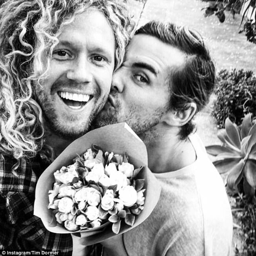
history : knew there was between the duo after they spent a weekend away together